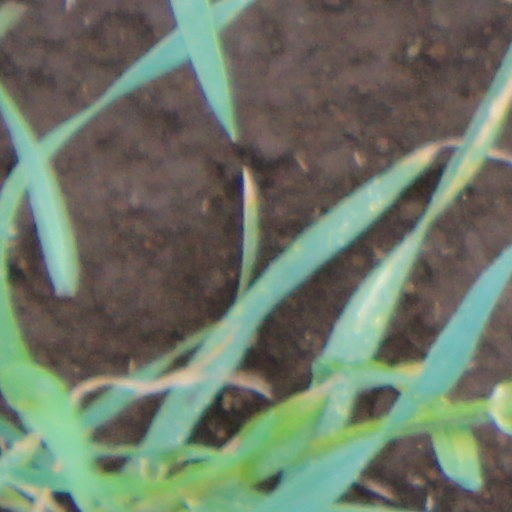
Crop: wheat